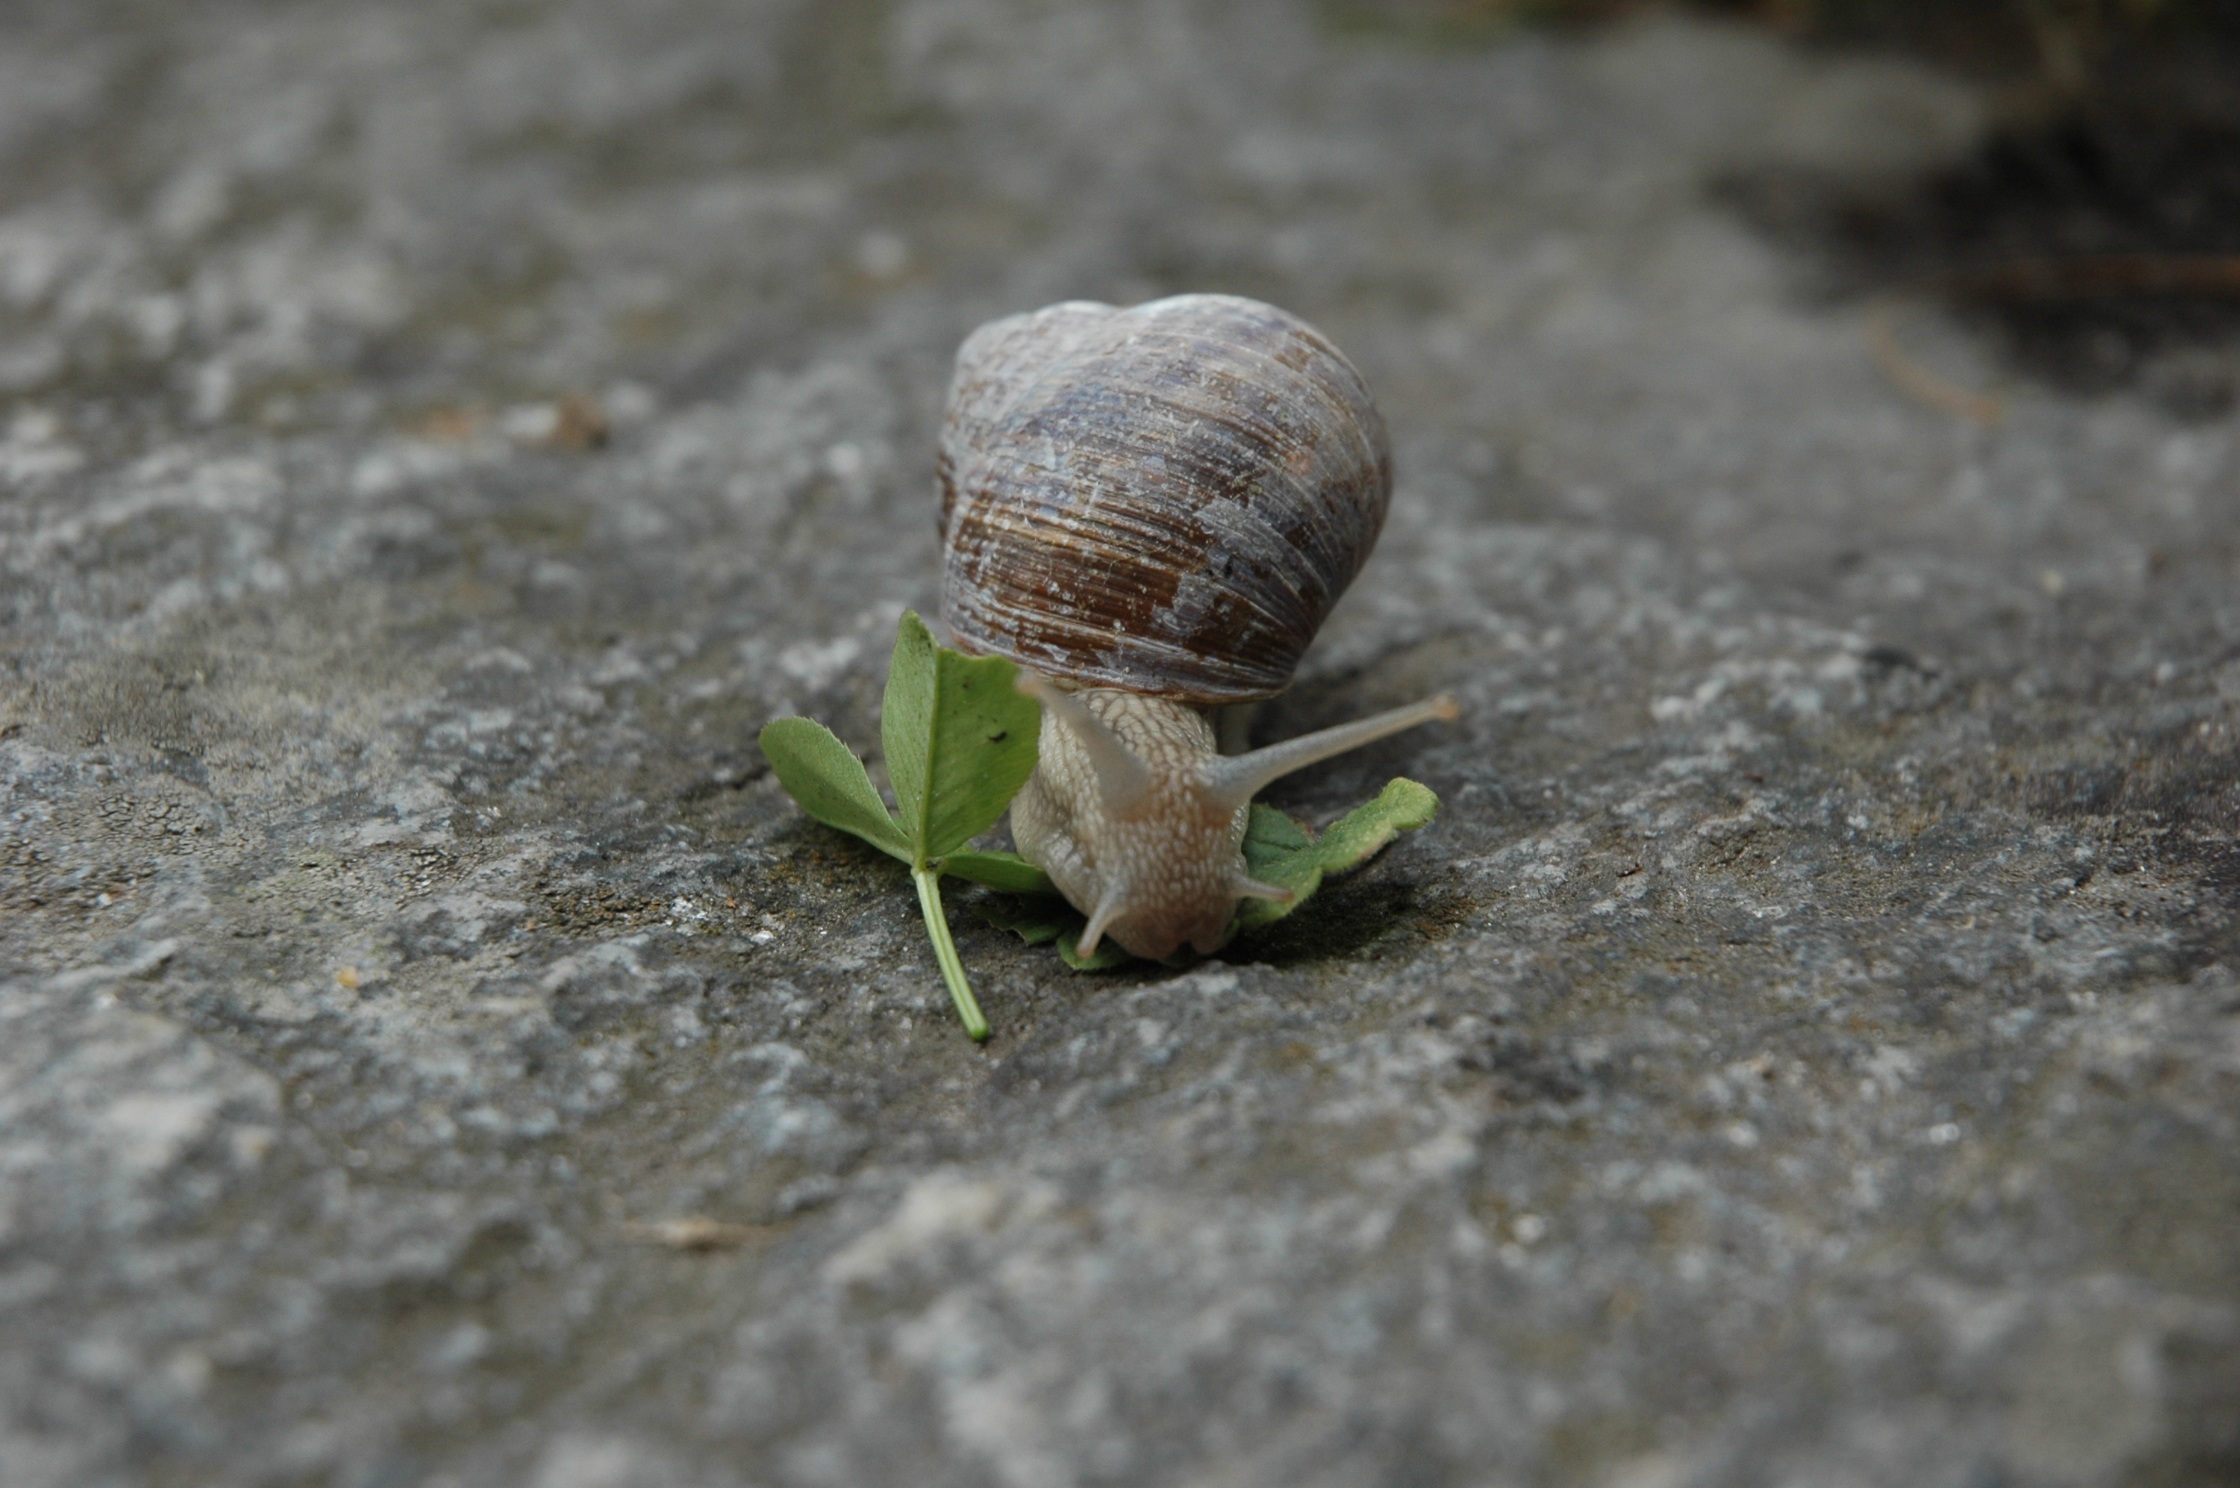
rock, home, animal, wildlife, speed, fauna, invertebrate, close up, trace, snail, molluscs, macro photography, sea snail, snails and slugs